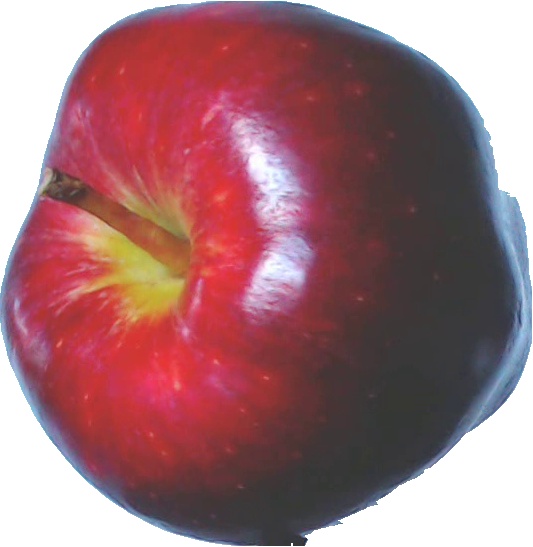
Label: apple_red_delicios_1